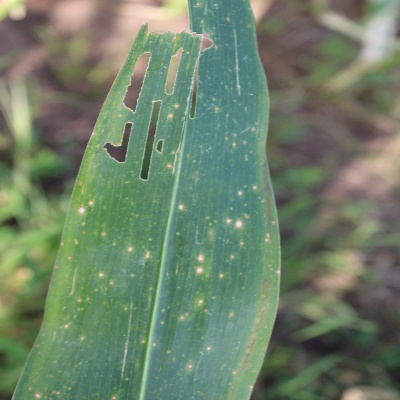
Crop: Maize
Condition: leaf spot